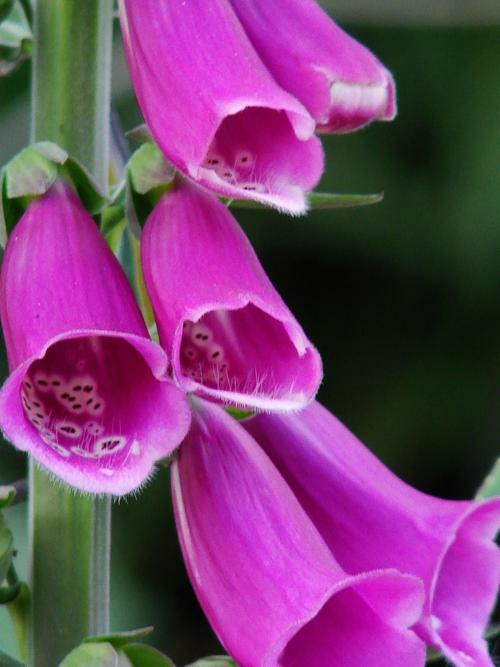
Flower: foxglove